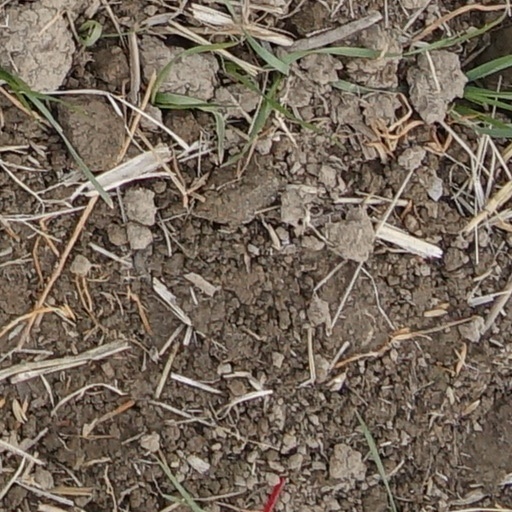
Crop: wheat